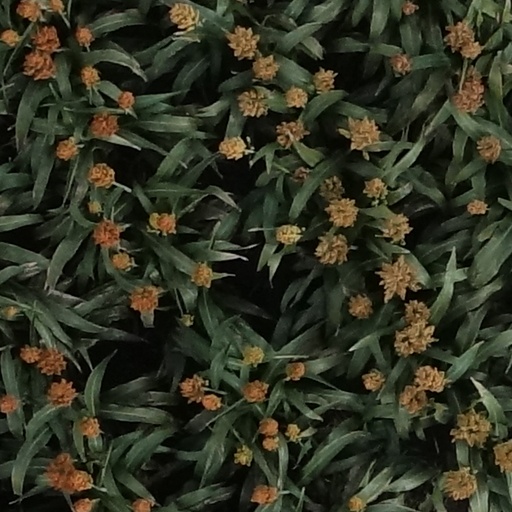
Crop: sorghum